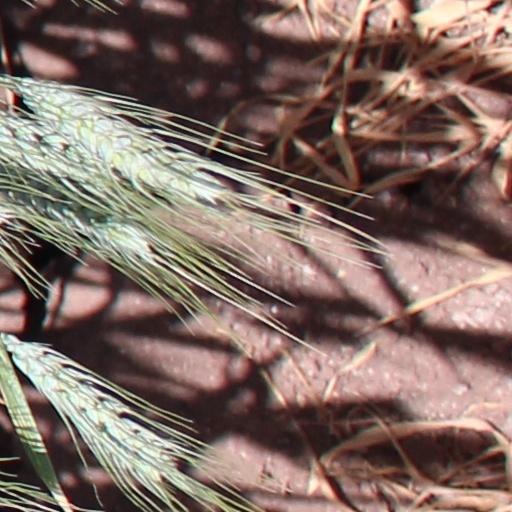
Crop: wheat